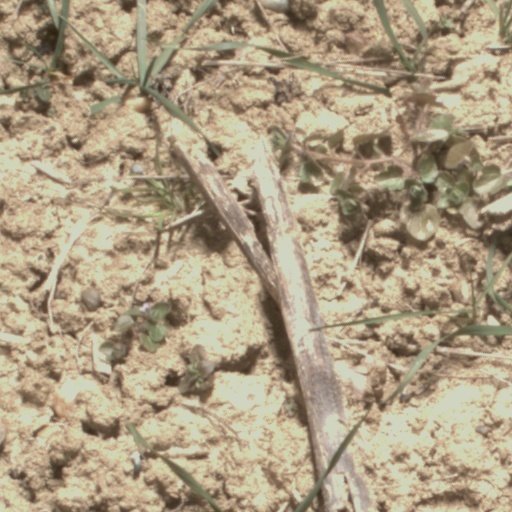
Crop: wheat